Biren Deka

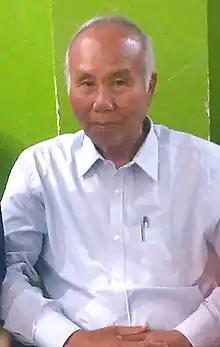

Biren Deka is an Indian politician and the General Secretary of the Revolutionary Communist Party of India. He was elected as its General Secretary in 2006. He is also a retired professor of the Department of Economics of Nowgong Girls' College.